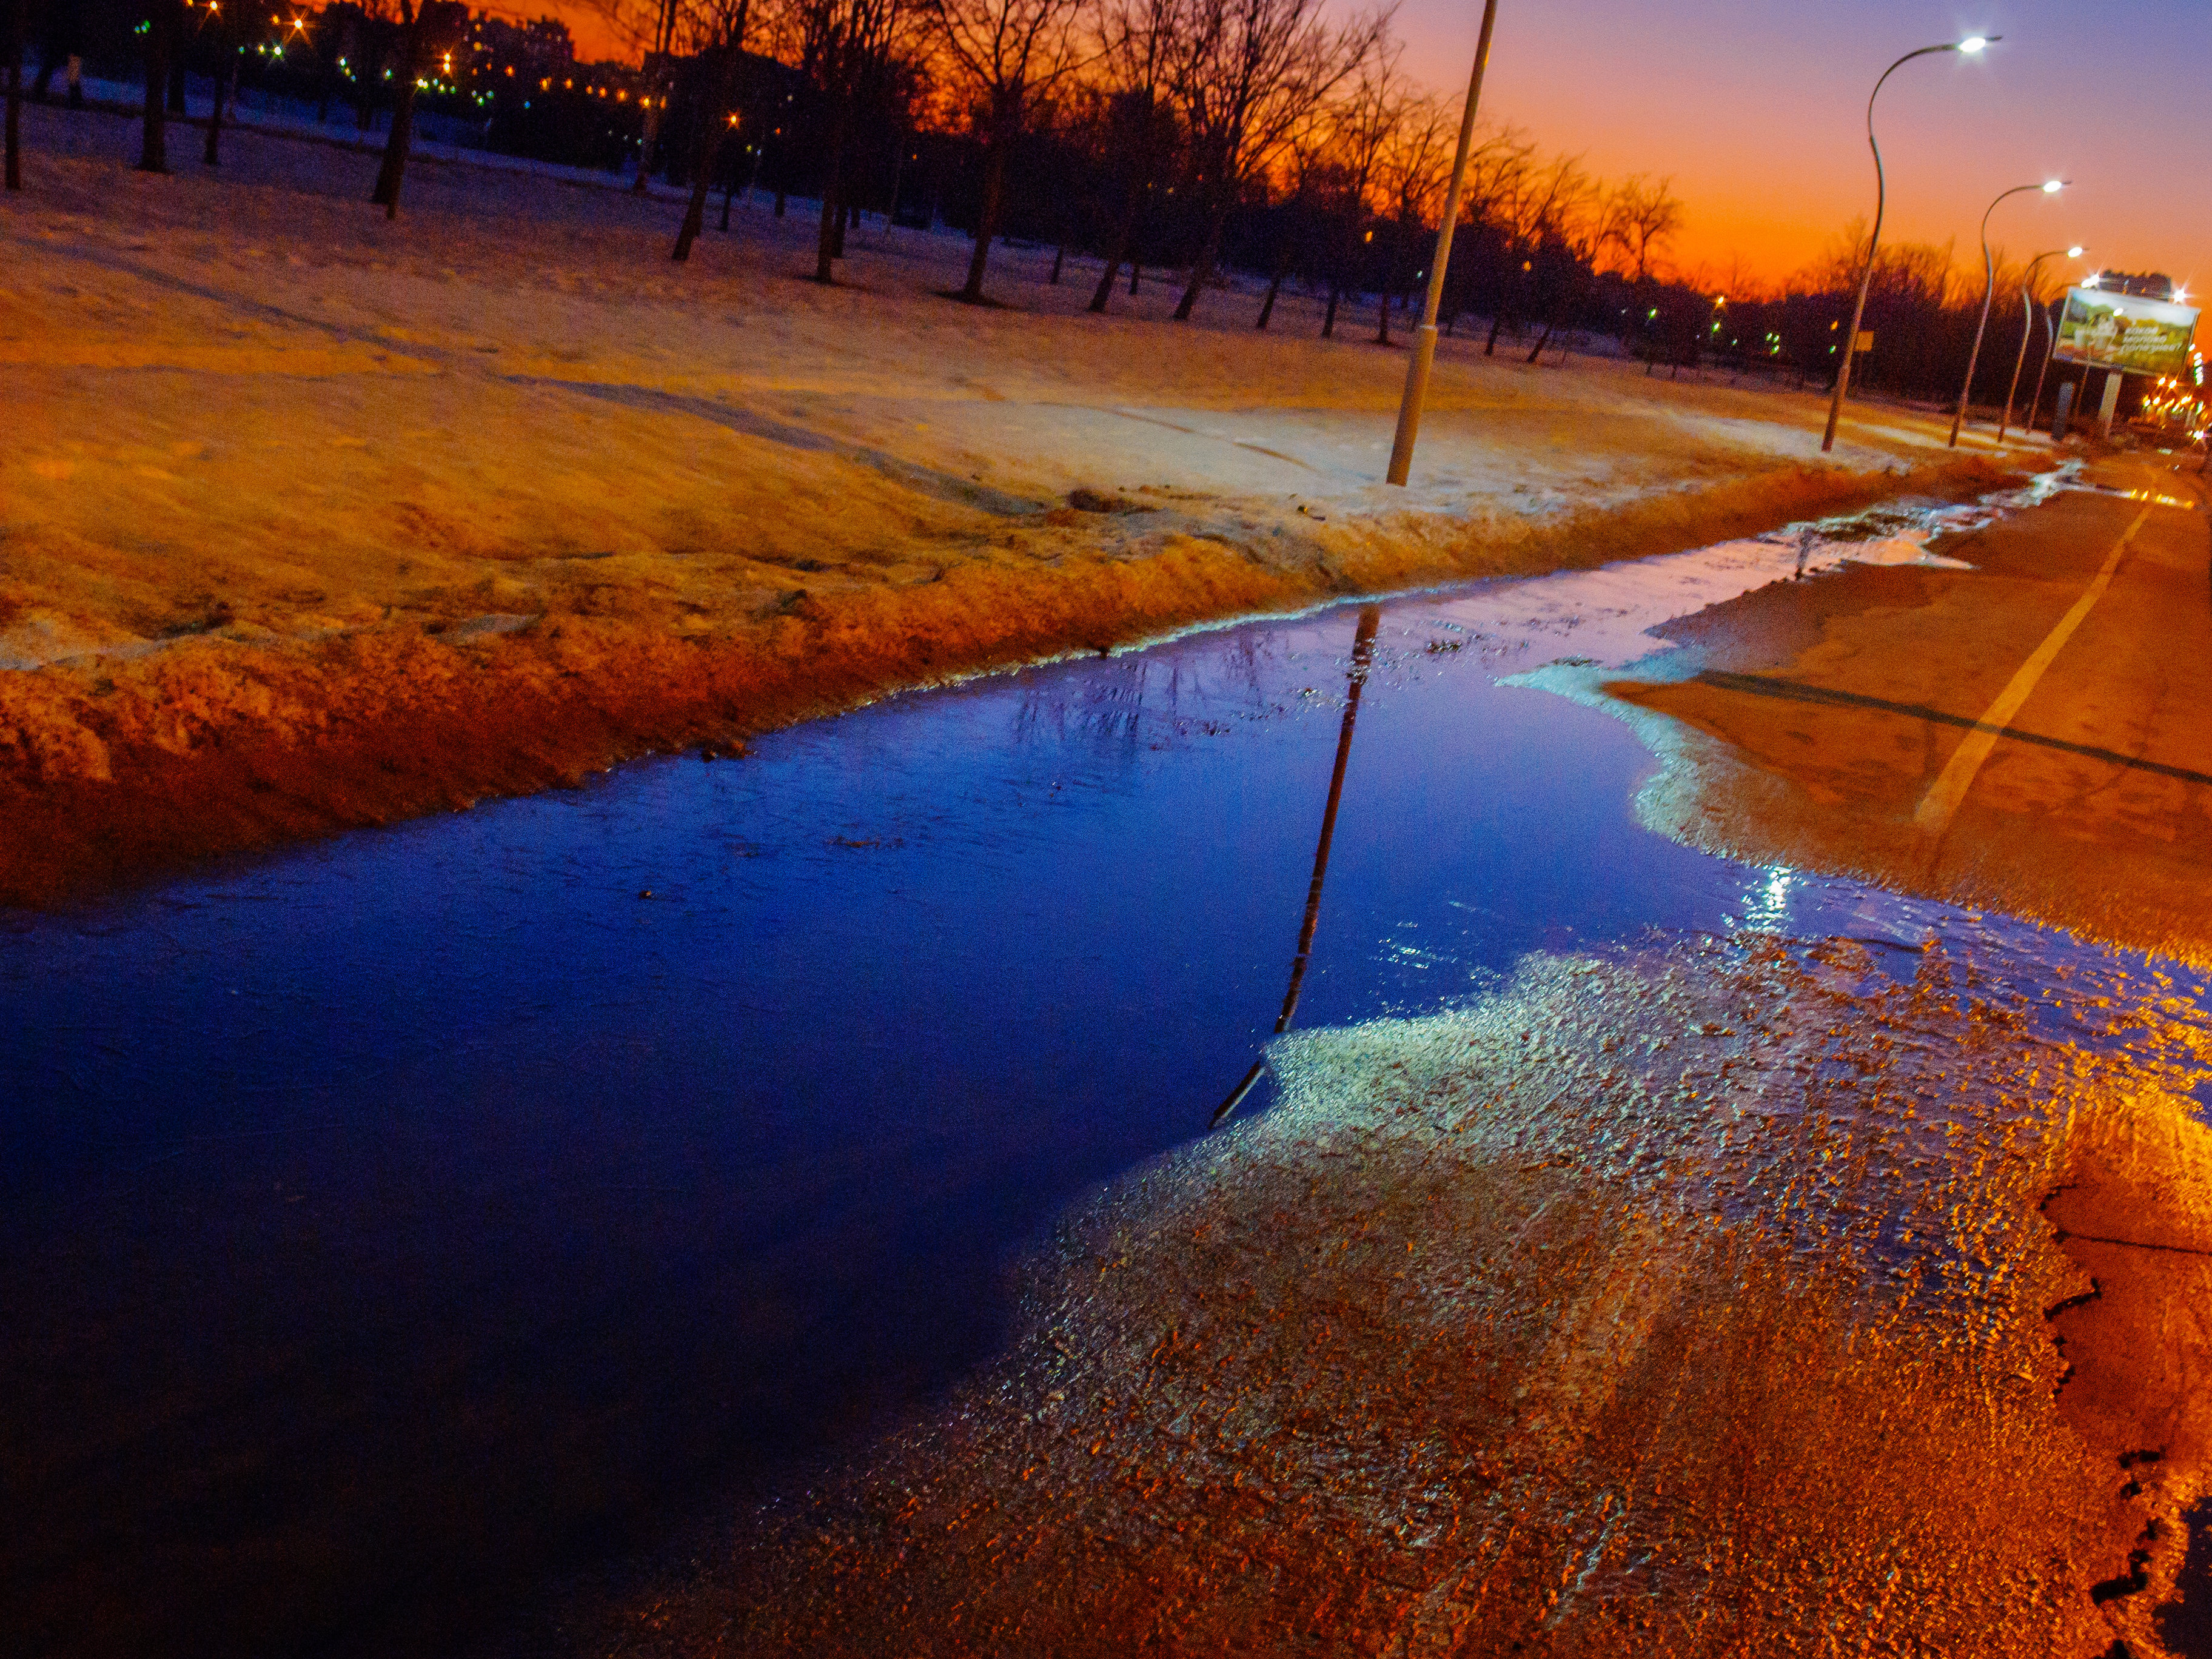
images, water, water resources, sky, plant, street light, light, nature, cloud, tree, natural landscape, branch, dusk, sunlight, sunset, watercourse, lake, body of water, landscape, woody plant, bank, morning, freezing, grass, horizon, road, reflection, winter, shore, sunrise, reservoir, road surface, coast, evening, frost, asphalt, channel, night, shadow, city, wetland, ocean, soil, stream, floodplain, pond, bog, lake district, inlet, lens flare, autumn, light fixture, wave, sea, rock, loch, ice